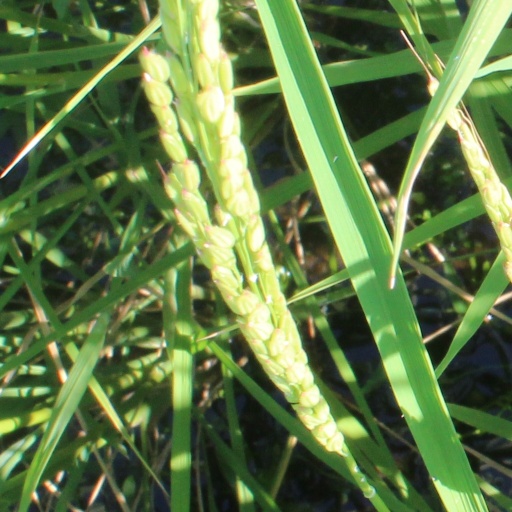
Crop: rice